Vidar Busk

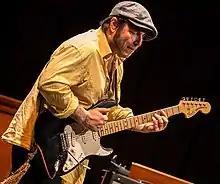
Vidar Busk at a concert at Cosmopolite in Oslo in April 2016

Vidar Busk (born 19 May 1970 in Langesund, Norway) is a Norwegian guitarist, vocalist, composer and record producer within genres blues and soul.